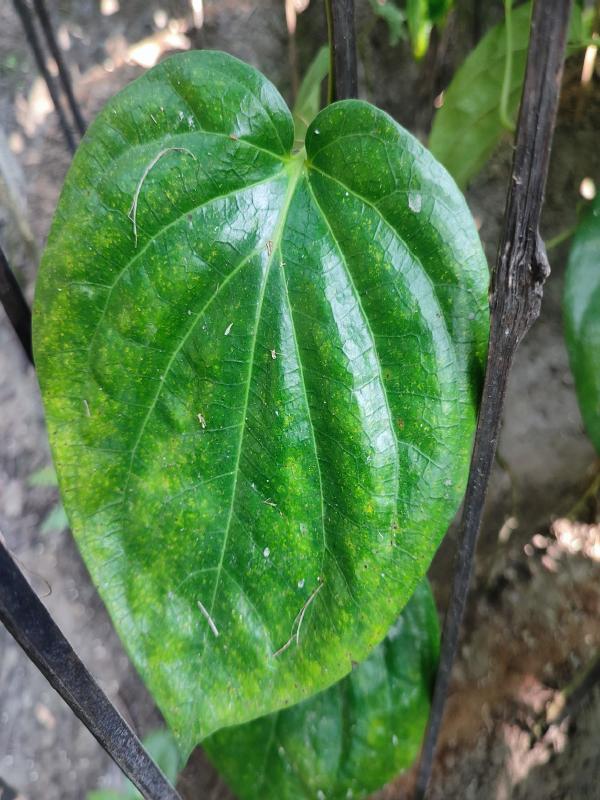
Label: Healthy_Leaf